Macau Grand Prix

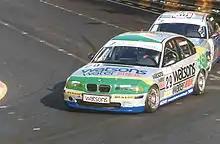
Franz Engstler in action at the 2002 Guia Race

Macau is a special event for motorcycle riders. The Motorcycle Grand Prix has featured notable top-level riders, with winners of the race including MotoGP World Champion Kevin Schwantz, Superbike World Champion Carl Fogarty, notable MotoGP rider Ron Haslam and Isle of Man legends Michael Rutter, Michael Dunlop, and John McGuinness. Because of the street circuit nature, the course is closer to the legendary British open-road races than a regulation MotoGP circuit.